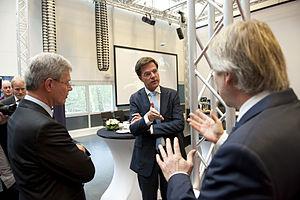
Mark Rutte, né le 14 février 1967 à La Haye, est un homme d'État néerlandais. Membre du Parti populaire pour la liberté et la démocratie, il est Premier ministre des Pays-Bas depuis le 14 octobre 2010.